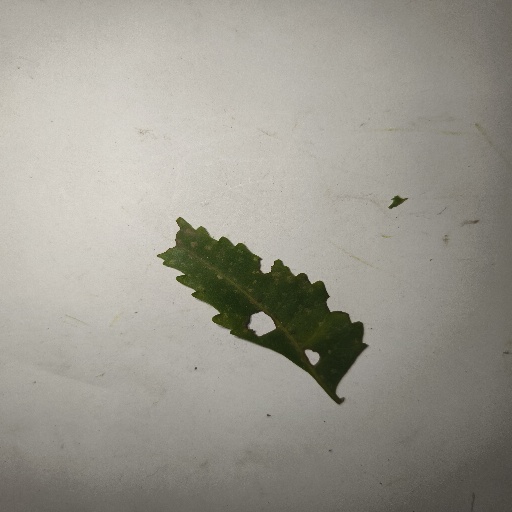
Species: Neem
Leaf condition: Shot Hole Leaf